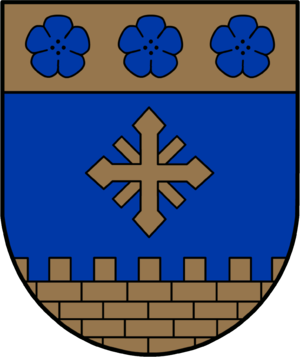
Viļaka est un novads de Lettonie, situé dans la région de Latgale. En 2009, sa population est de 6 545 habitants.